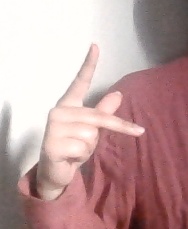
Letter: dha